Describe the emotion expressed in this image:  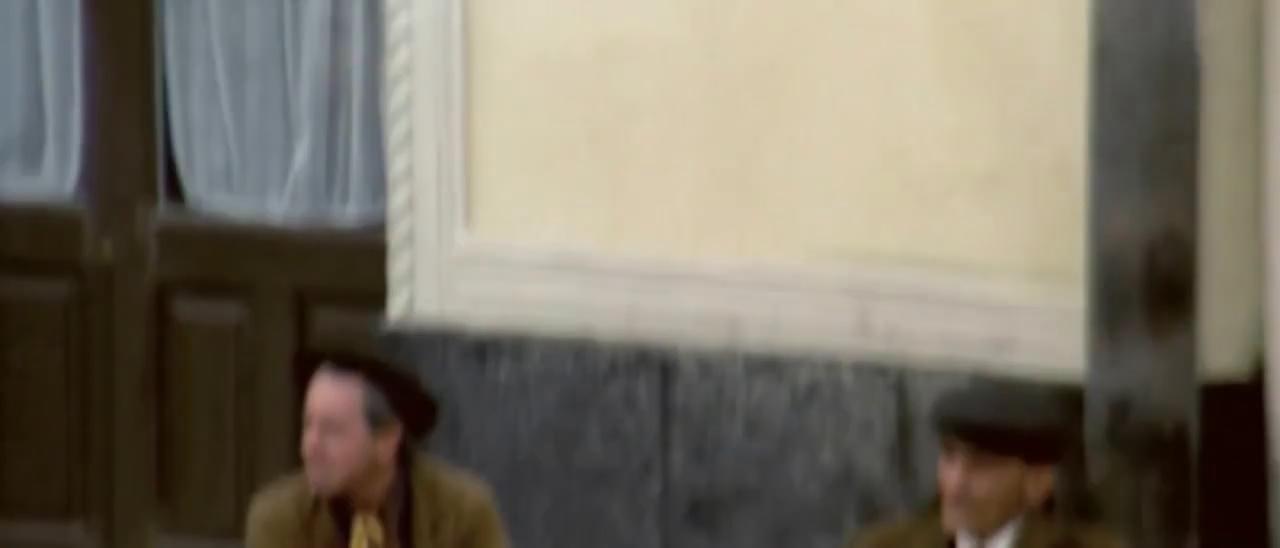
This person displays Suffering, valence and arousal with low intensity.